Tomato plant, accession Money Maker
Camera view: vertical (180 deg); turntable rotation: 210 degrees
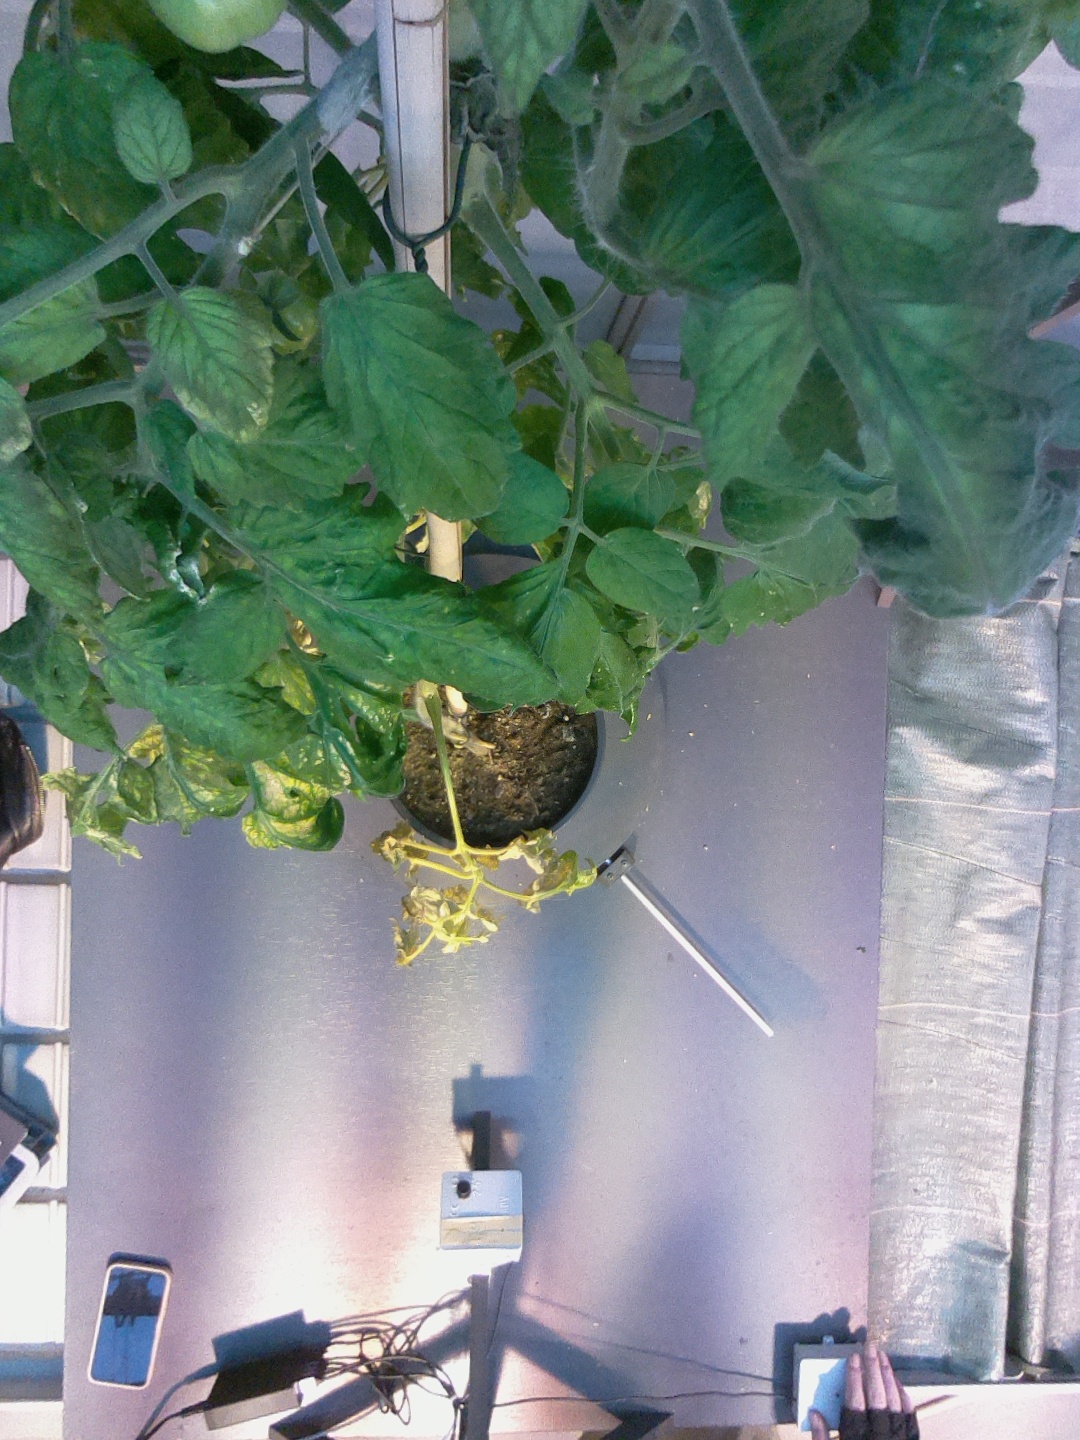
BBCH growth stage 71: 10%-20% of final fruit size